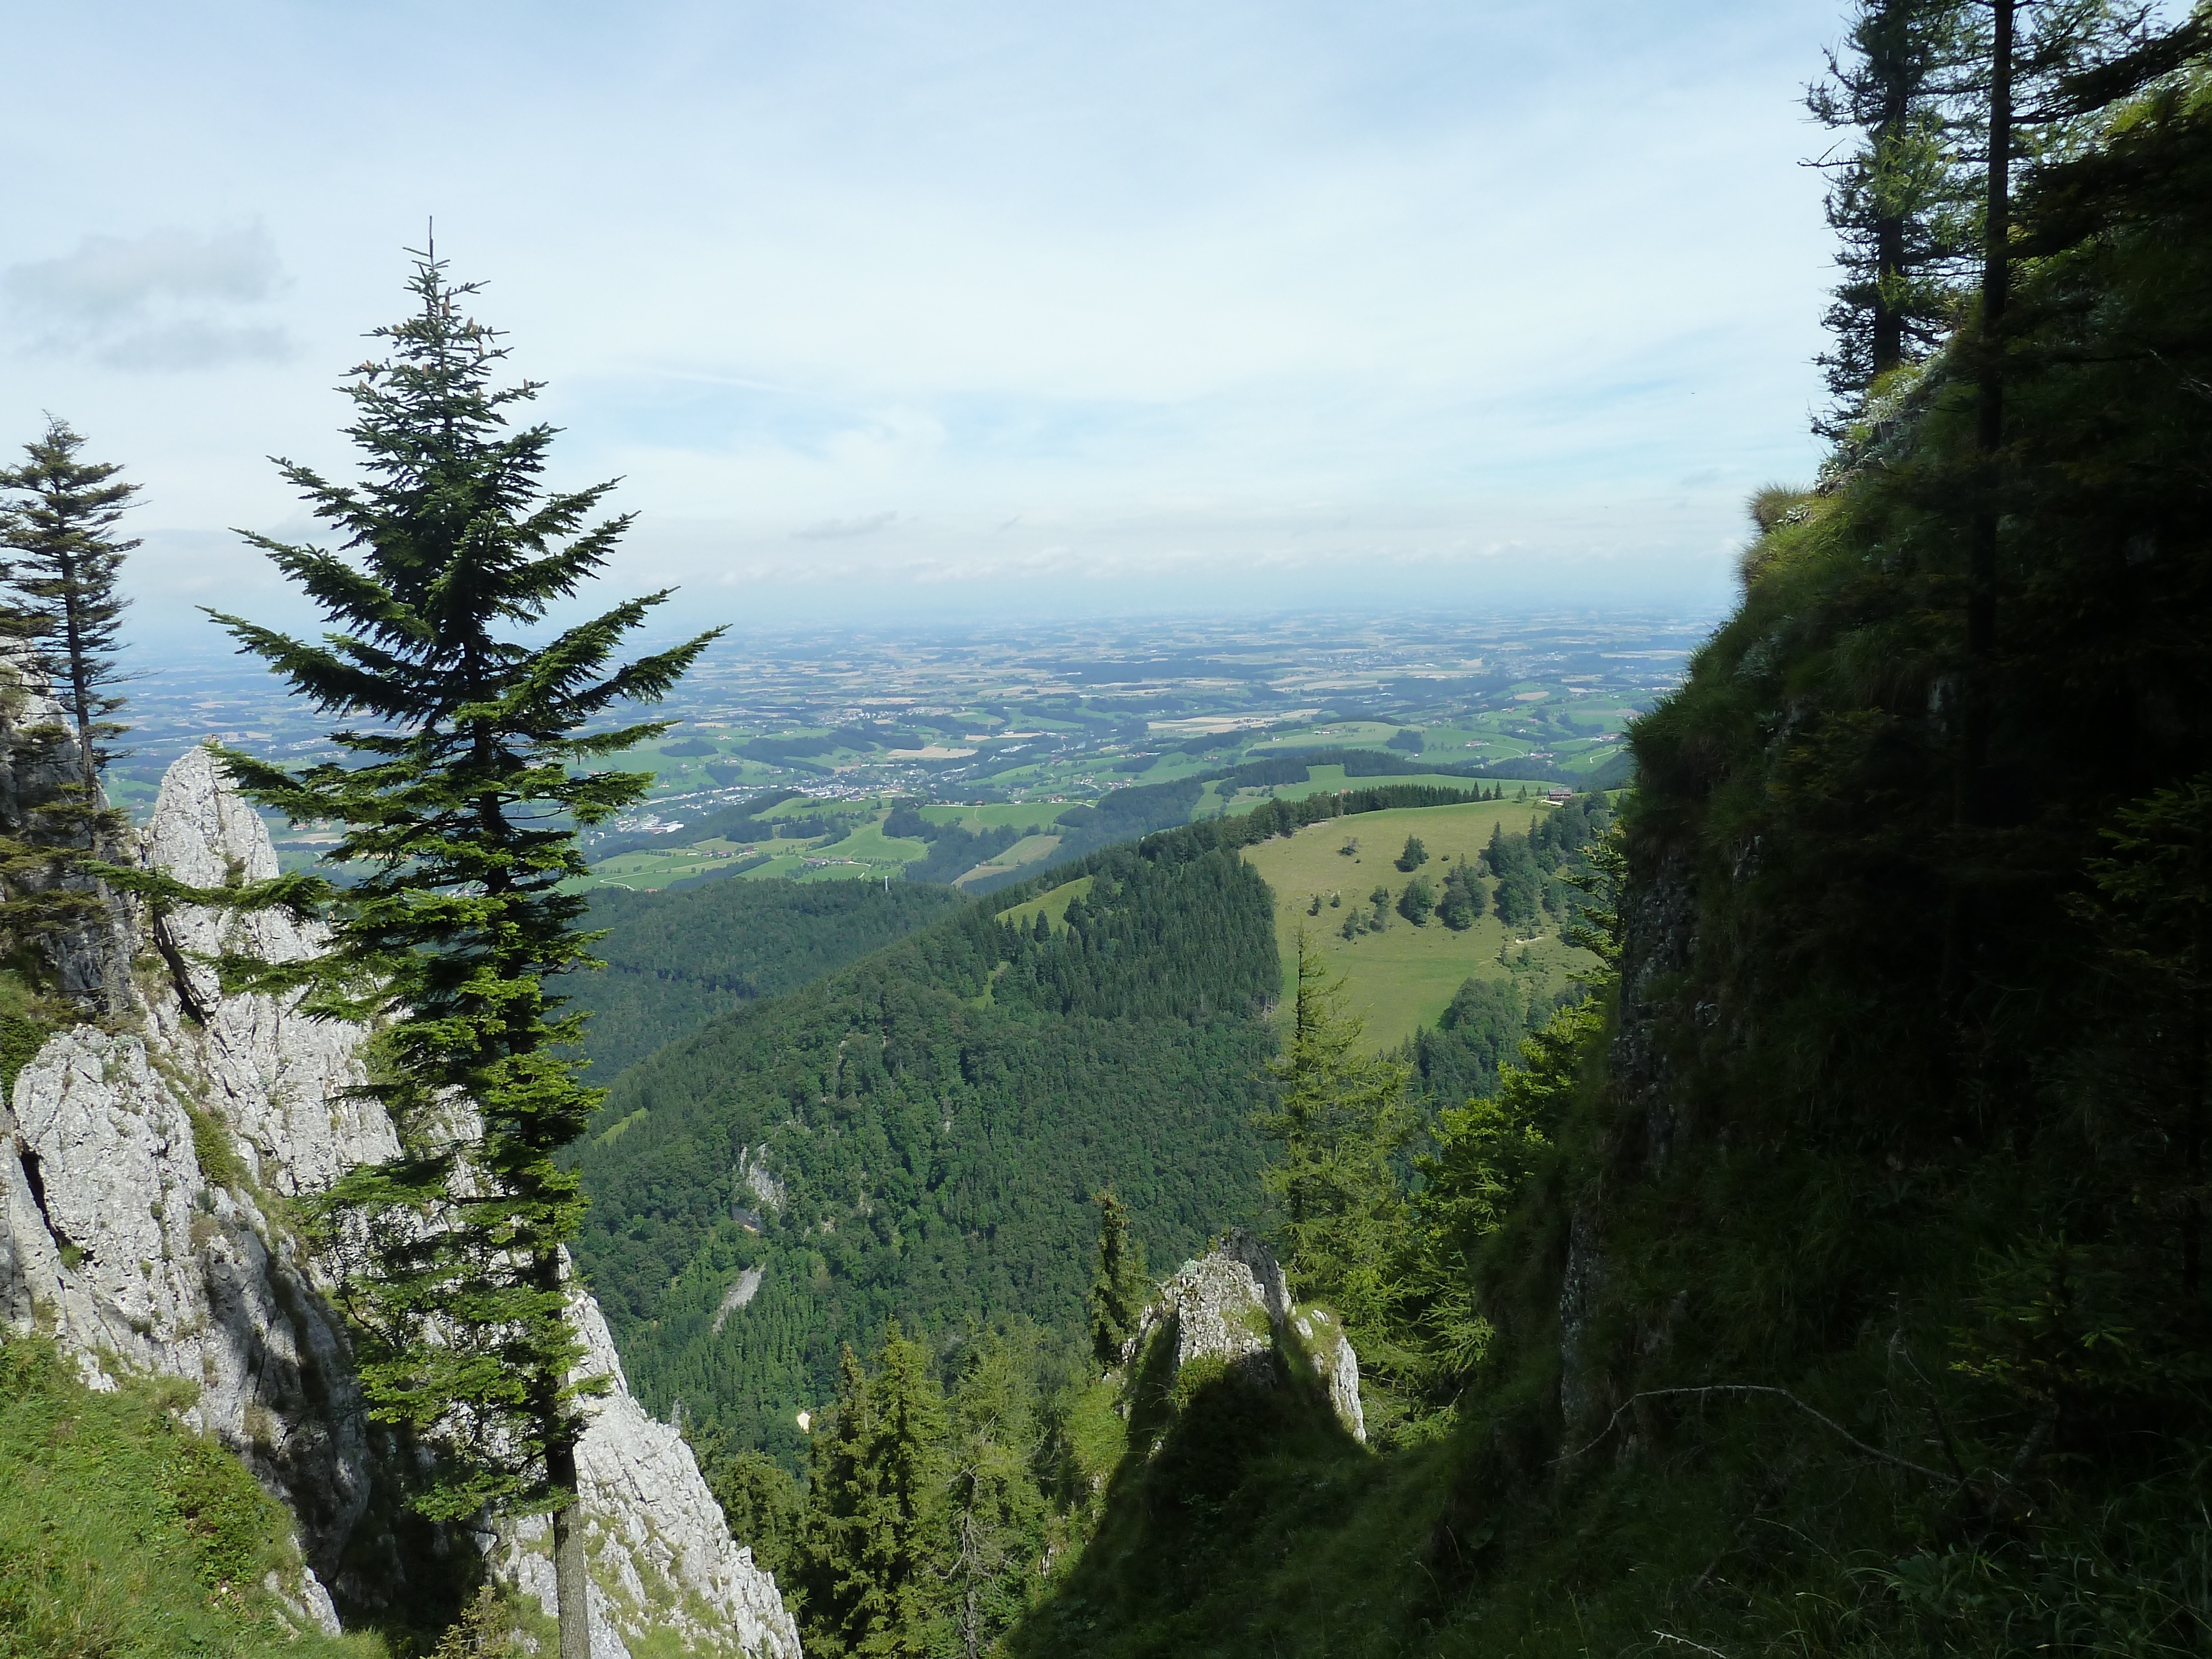
landscape, tree, nature, wilderness, walking, mountain, hiking, trail, adventure, valley, mountain range, alpine, ridge, austria, alps, ravine, plateau, fell, ecosystem, landform, mountain pass, mountainous landforms, temperate coniferous forest